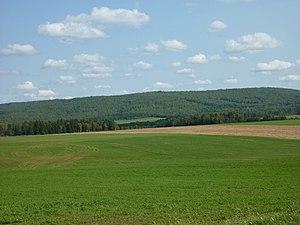
Champs à Saint-Zénon-du-Lac-Humqui
Saint-Zénon-du-Lac-Humqui, communément appelée Lac-Humqui, est une municipalité de paroisse canadienne à vocation agricole et forestière d'environ 400 habitants située dans l'Est du Québec dans la vallée de la Matapédia au Bas-Saint-Laurent.